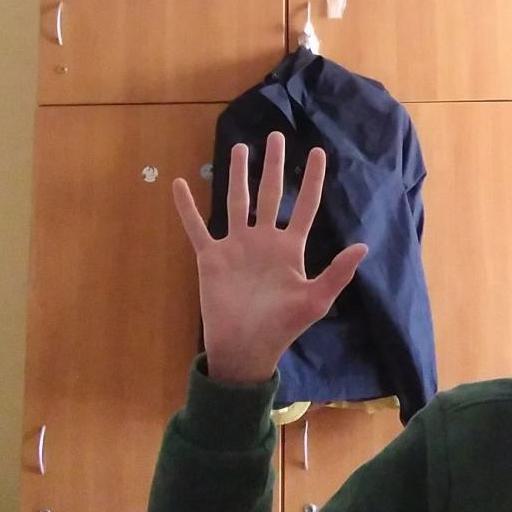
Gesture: palm